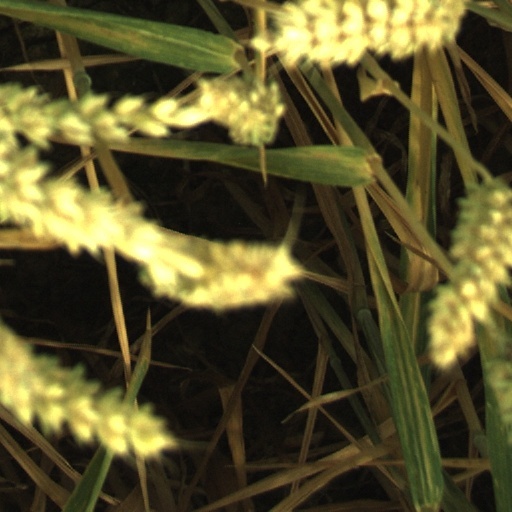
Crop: wheat